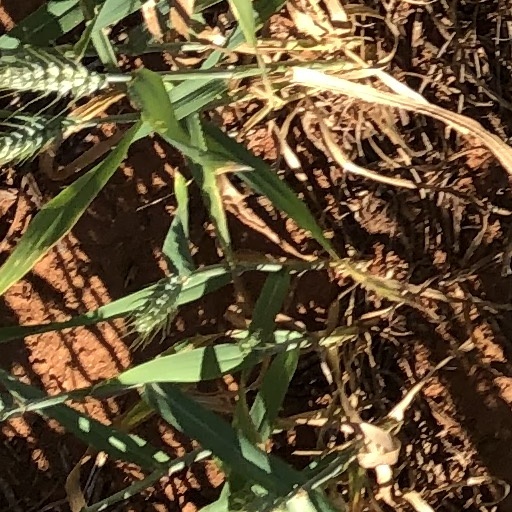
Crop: wheat